Péter Traply

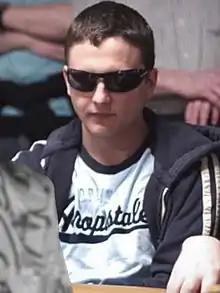
Péter Traply at 2010 WSOP

Péter Traply (born March 27, 1987) is a Hungarian poker player. Traply is the first ever Hungarian to win a WSOP bracelet, back in 2009.